Mallard II

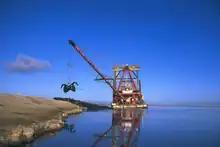
"Mallard II" moving mud, with its bucket outstretched

Mallard II is a wooden-hulled clamshell dredger used to maintain levees on the San Francisco Bay Salt Ponds. "Mallard II" was constructed in 1936, and is "probably the oldest operating dredge in California"; she is owned and operated by Cargill Salt.